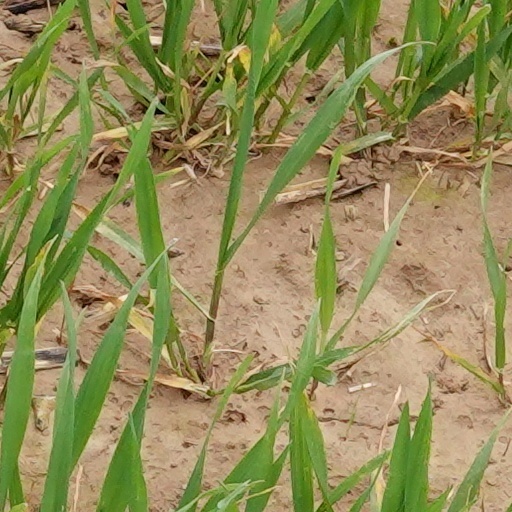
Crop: wheat